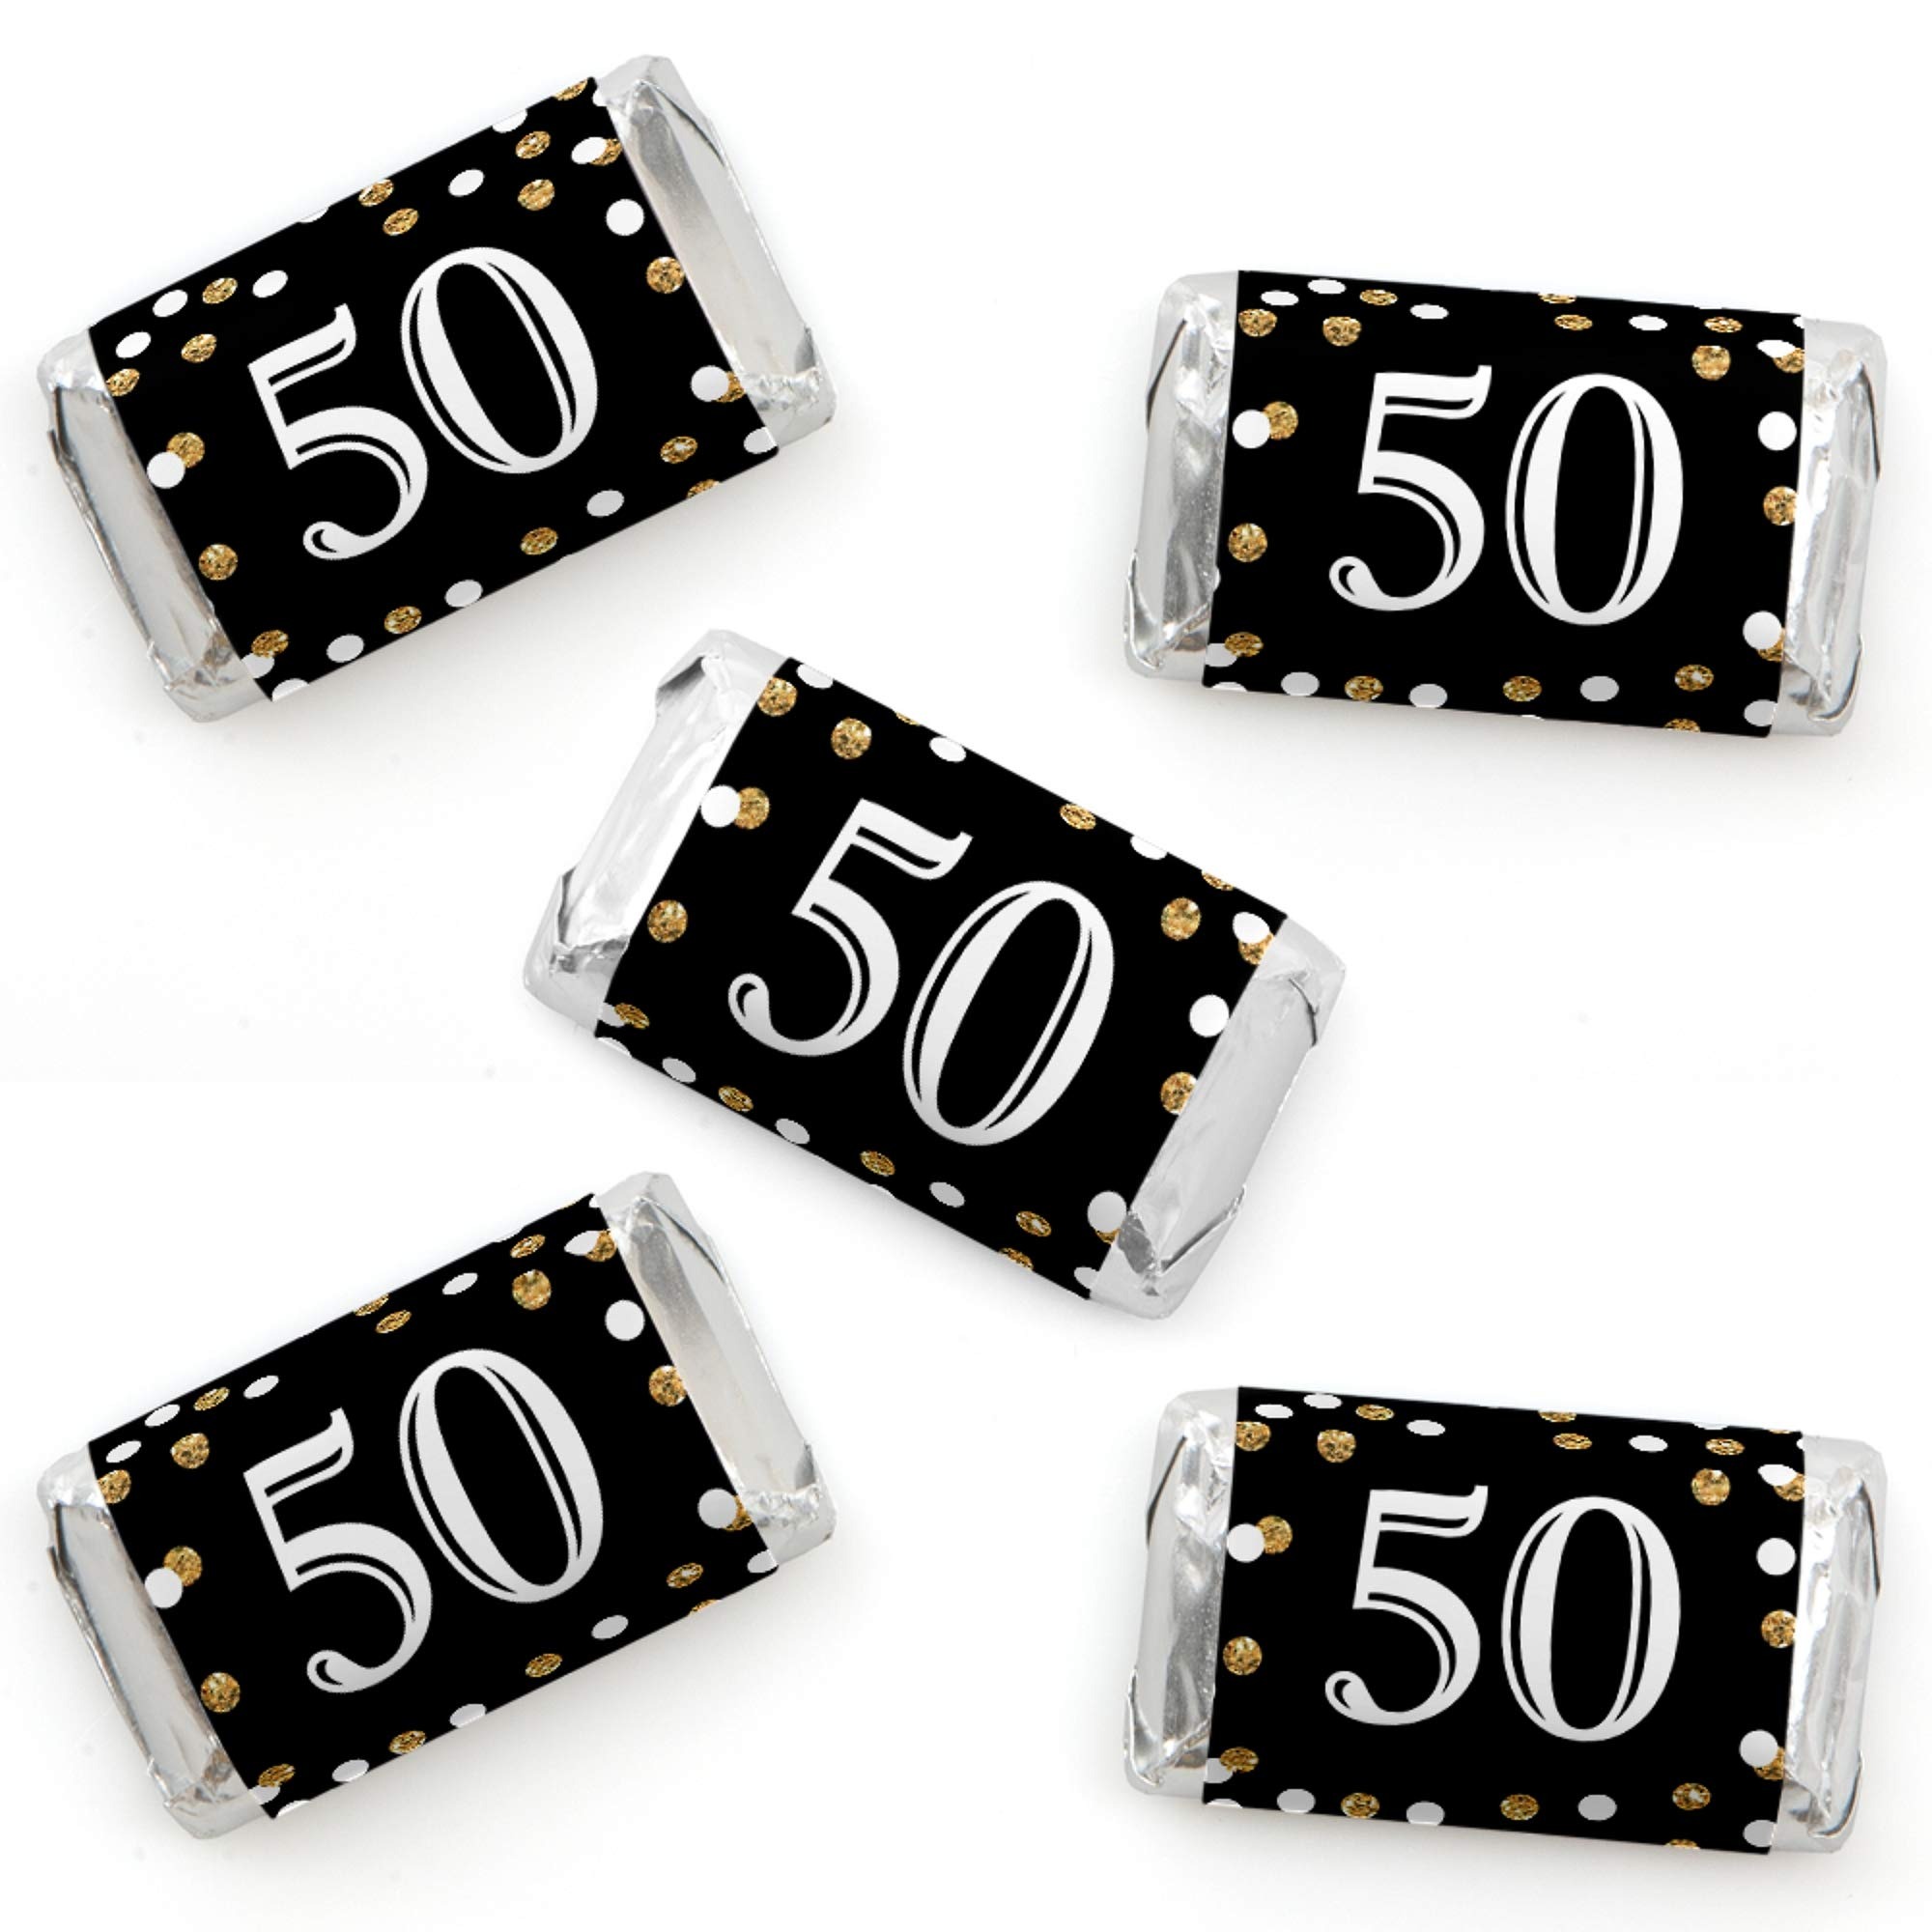
Item Name: Big Dot of Happiness Adult 50th Birthday - Gold - Mini Candy Bar Wrapper Stickers - Birthday Party Small Favors - 40 Count
Bullet Point 1: Adult 50th Birthday - Gold Mini Candy Bar Wrappers INCLUDES 40 candy stickers, perfect for styling an adorable fiftieth candy buffet or unique birthday party favors.
Bullet Point 2: Adult 50th Birthday - Gold mini candy bar wrappers MEASURE 1.25” wide x 2.75” high and will quickly add a personal touch to all your sweet treats. It is easy to wrap Hershey's Miniature candy bars with these cute Adult 50th Birthday - Gold stickers!
Bullet Point 3: EASY PARTY DECORATIONS: Adult 50th Birthday - Gold mini candy bar sticker labels are an easy party decoration to add to your list of party supplies. Scatter decorated miniature candy bars down your dining tables, package in small gift bags as a party favor or display in a pretty bowl at your candy buffet. Get creative with your 50th DIY birthday party decoration ideas!
Bullet Point 4: PREMIUM PARTY SUPPLIES: Adult 50th Birthday - Gold mini candy bar labels are professionally printed on sticker paper with a photo-like shine. They are individually inspected and carefully packaged by hand. Simply wrap each sticker around a miniature chocolate candy bar.
Bullet Point 5: MADE IN THE USA: Adult 50th Birthday - Gold - Mini Candy Bar Wrappers Birthday Party Favors are designed and manufactured at our Wisconsin facility using materials that are Made in the USA. Please Note: Candies are not included but are available at your local grocery store. 50th Mini Candy Bar Wrappers use a No-Mess Glitter Print: Our stickers are designed with a printed image of glitter, eliminating glitter flake while maximizing bling effect!
Product Description: One of the easiest (and tastiest) do-it-yourself party favors available, our original Adult 50th Birthday - Gold themed mini candy bar wrapper sticker labels are a must-have for any birthday party. Simply add these mini candy bar wrappers to Hershey's miniature candy bars and easily create a party favor beautiful enough to be scattered in the middle of your tables or placed in a bowl at the cake table as an extra treat. Your guests will love the adorable design. Mini candy bar wrappers are sold in a set of 40, so be sure to order enough for everyone because this is one party favor no one can resist.
Value: 1.0
Unit: Count

Price: 9.99